Virtual House of Commons

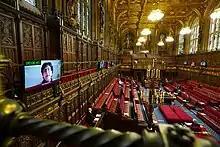
The Lords Chamber with hybrid measures in place

The House of Lords also made a move to semi-virtual proceedings, starting with oral questions and statements. Peers used Microsoft Teams to participate (as opposed to Zoom, which was used by the Commons), although the first two sessions were held in private. There was also discussion about whether peers would receive their normal expenses for working from home, one option being that they are paid half-rate, which is what they currently receive for work away from the Palace of Westminster.